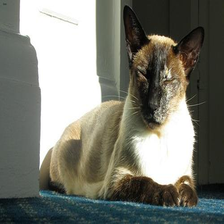
Species: cat
Breed: Siamese